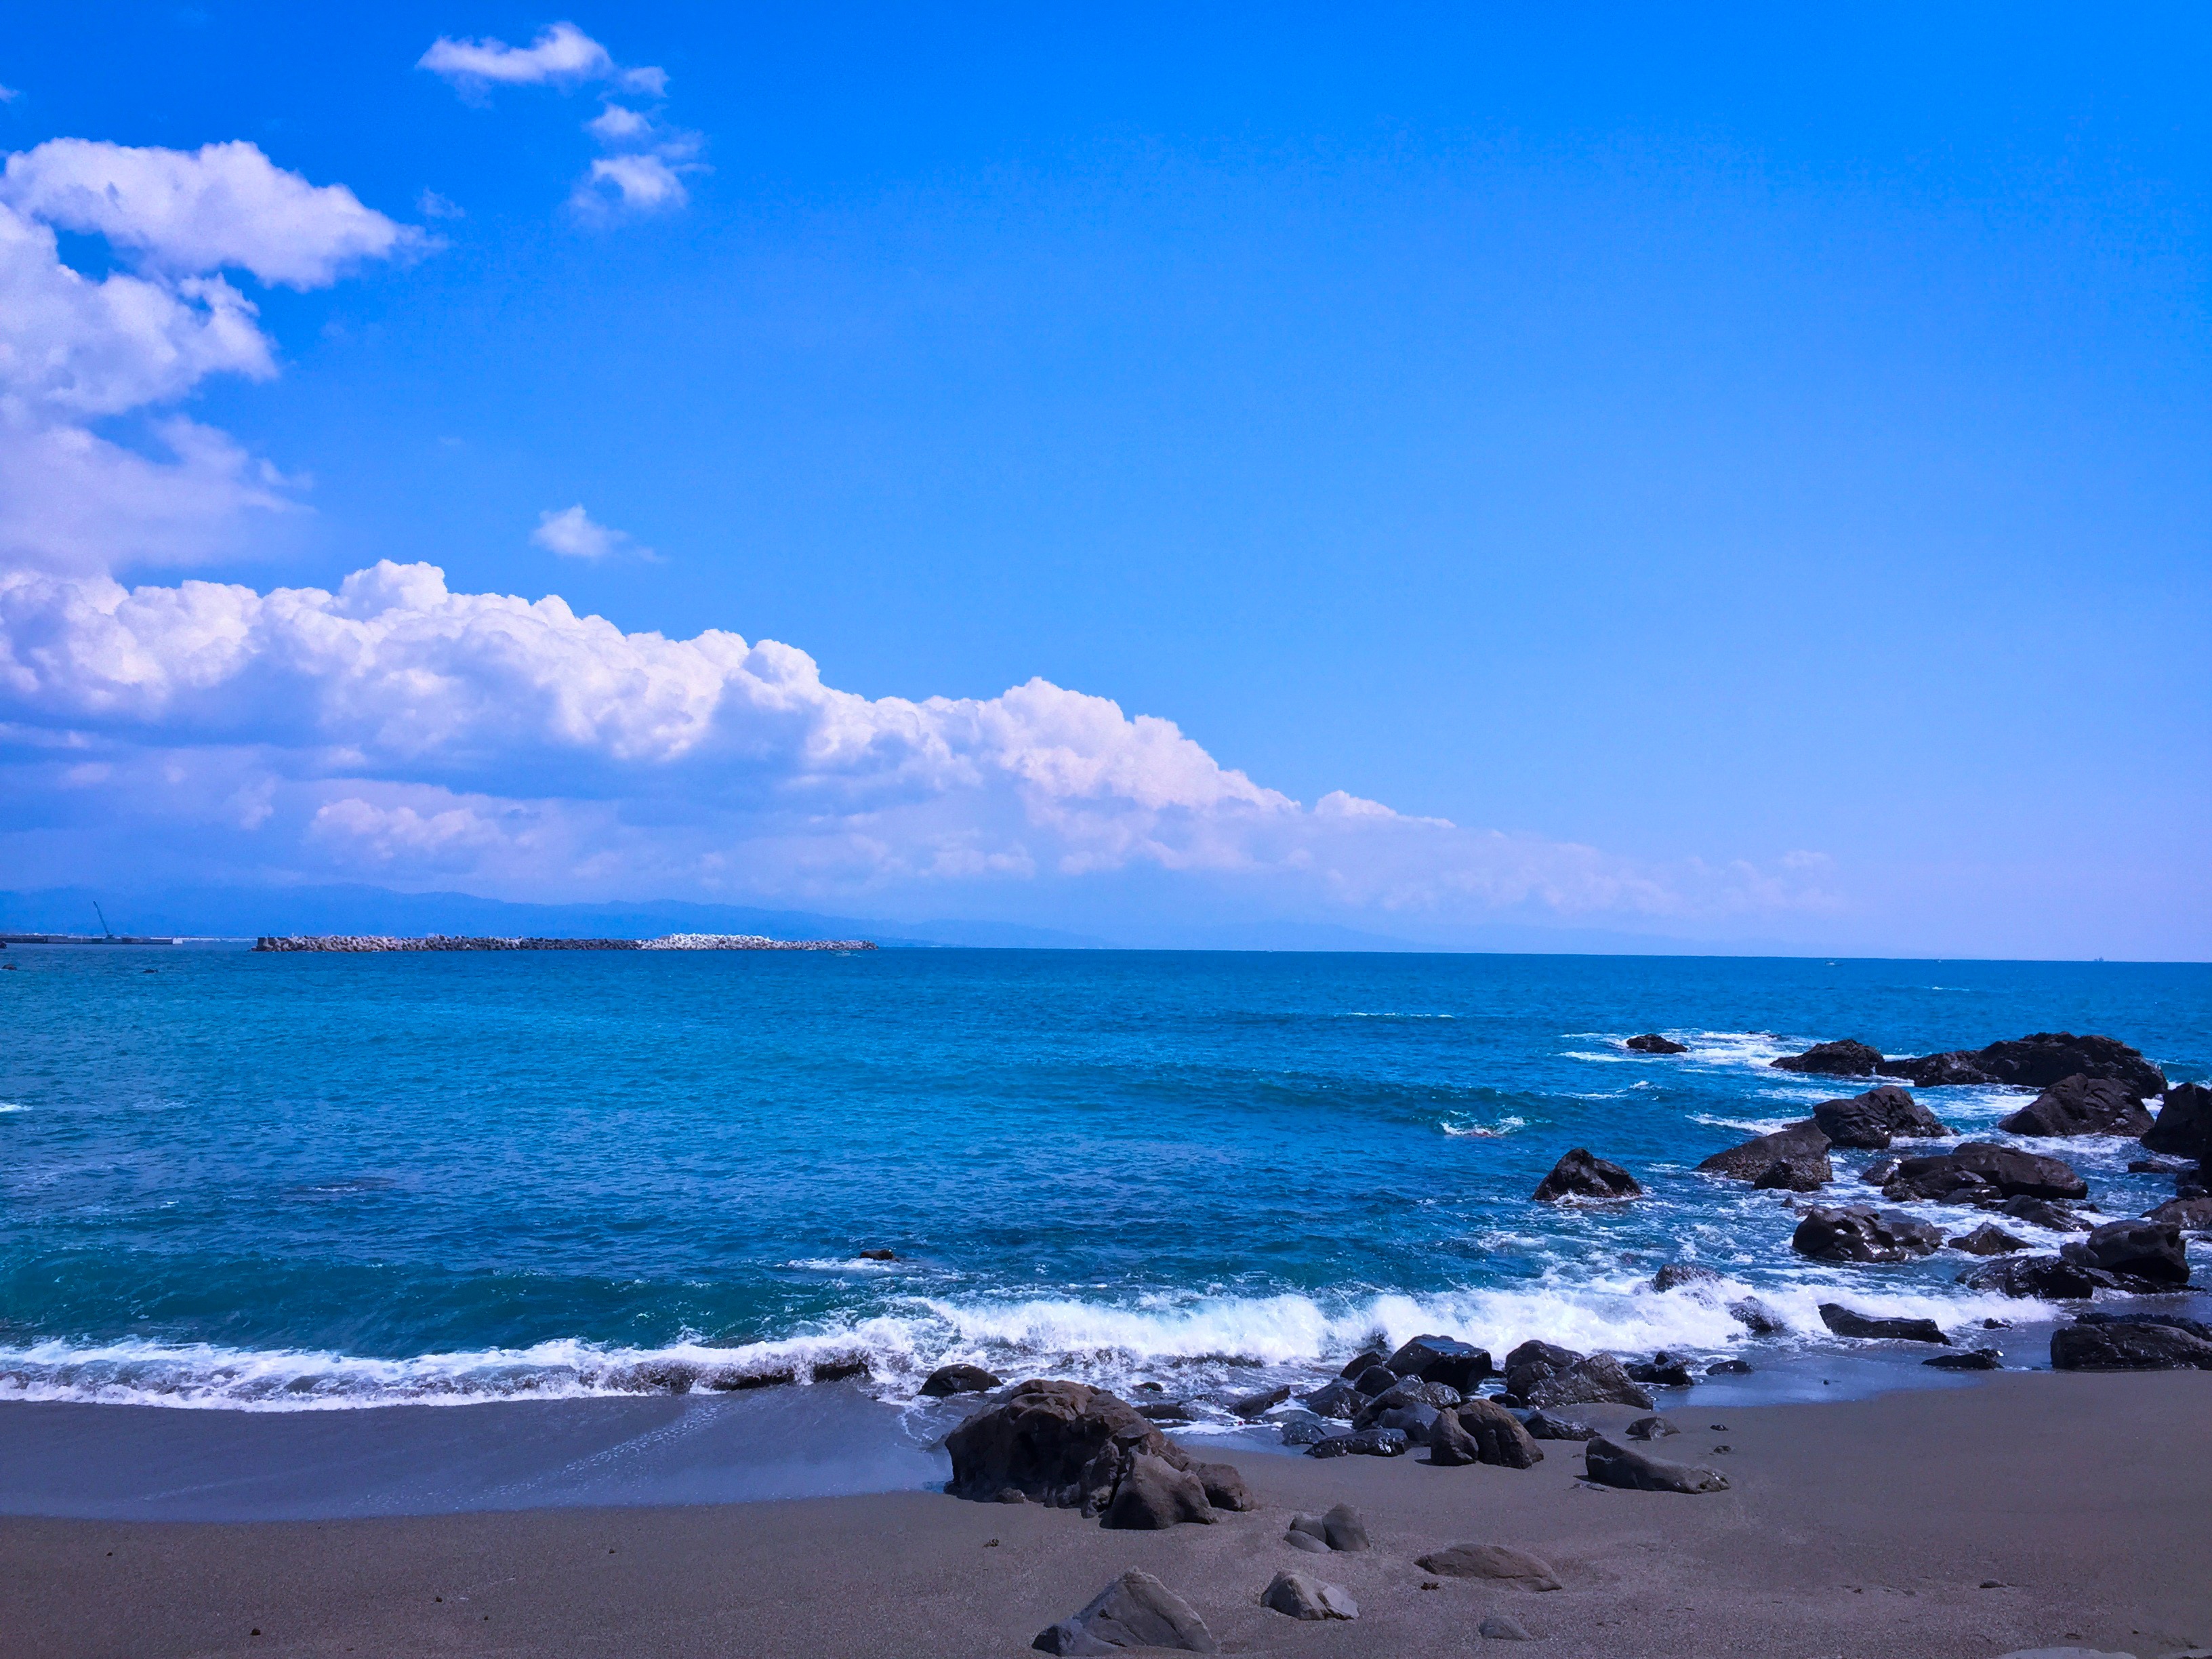
beach, sea, coast, sand, ocean, horizon, cloud, sky, shore, wave, summer, vacation, seascape, bay, body of water, cape, wind wave